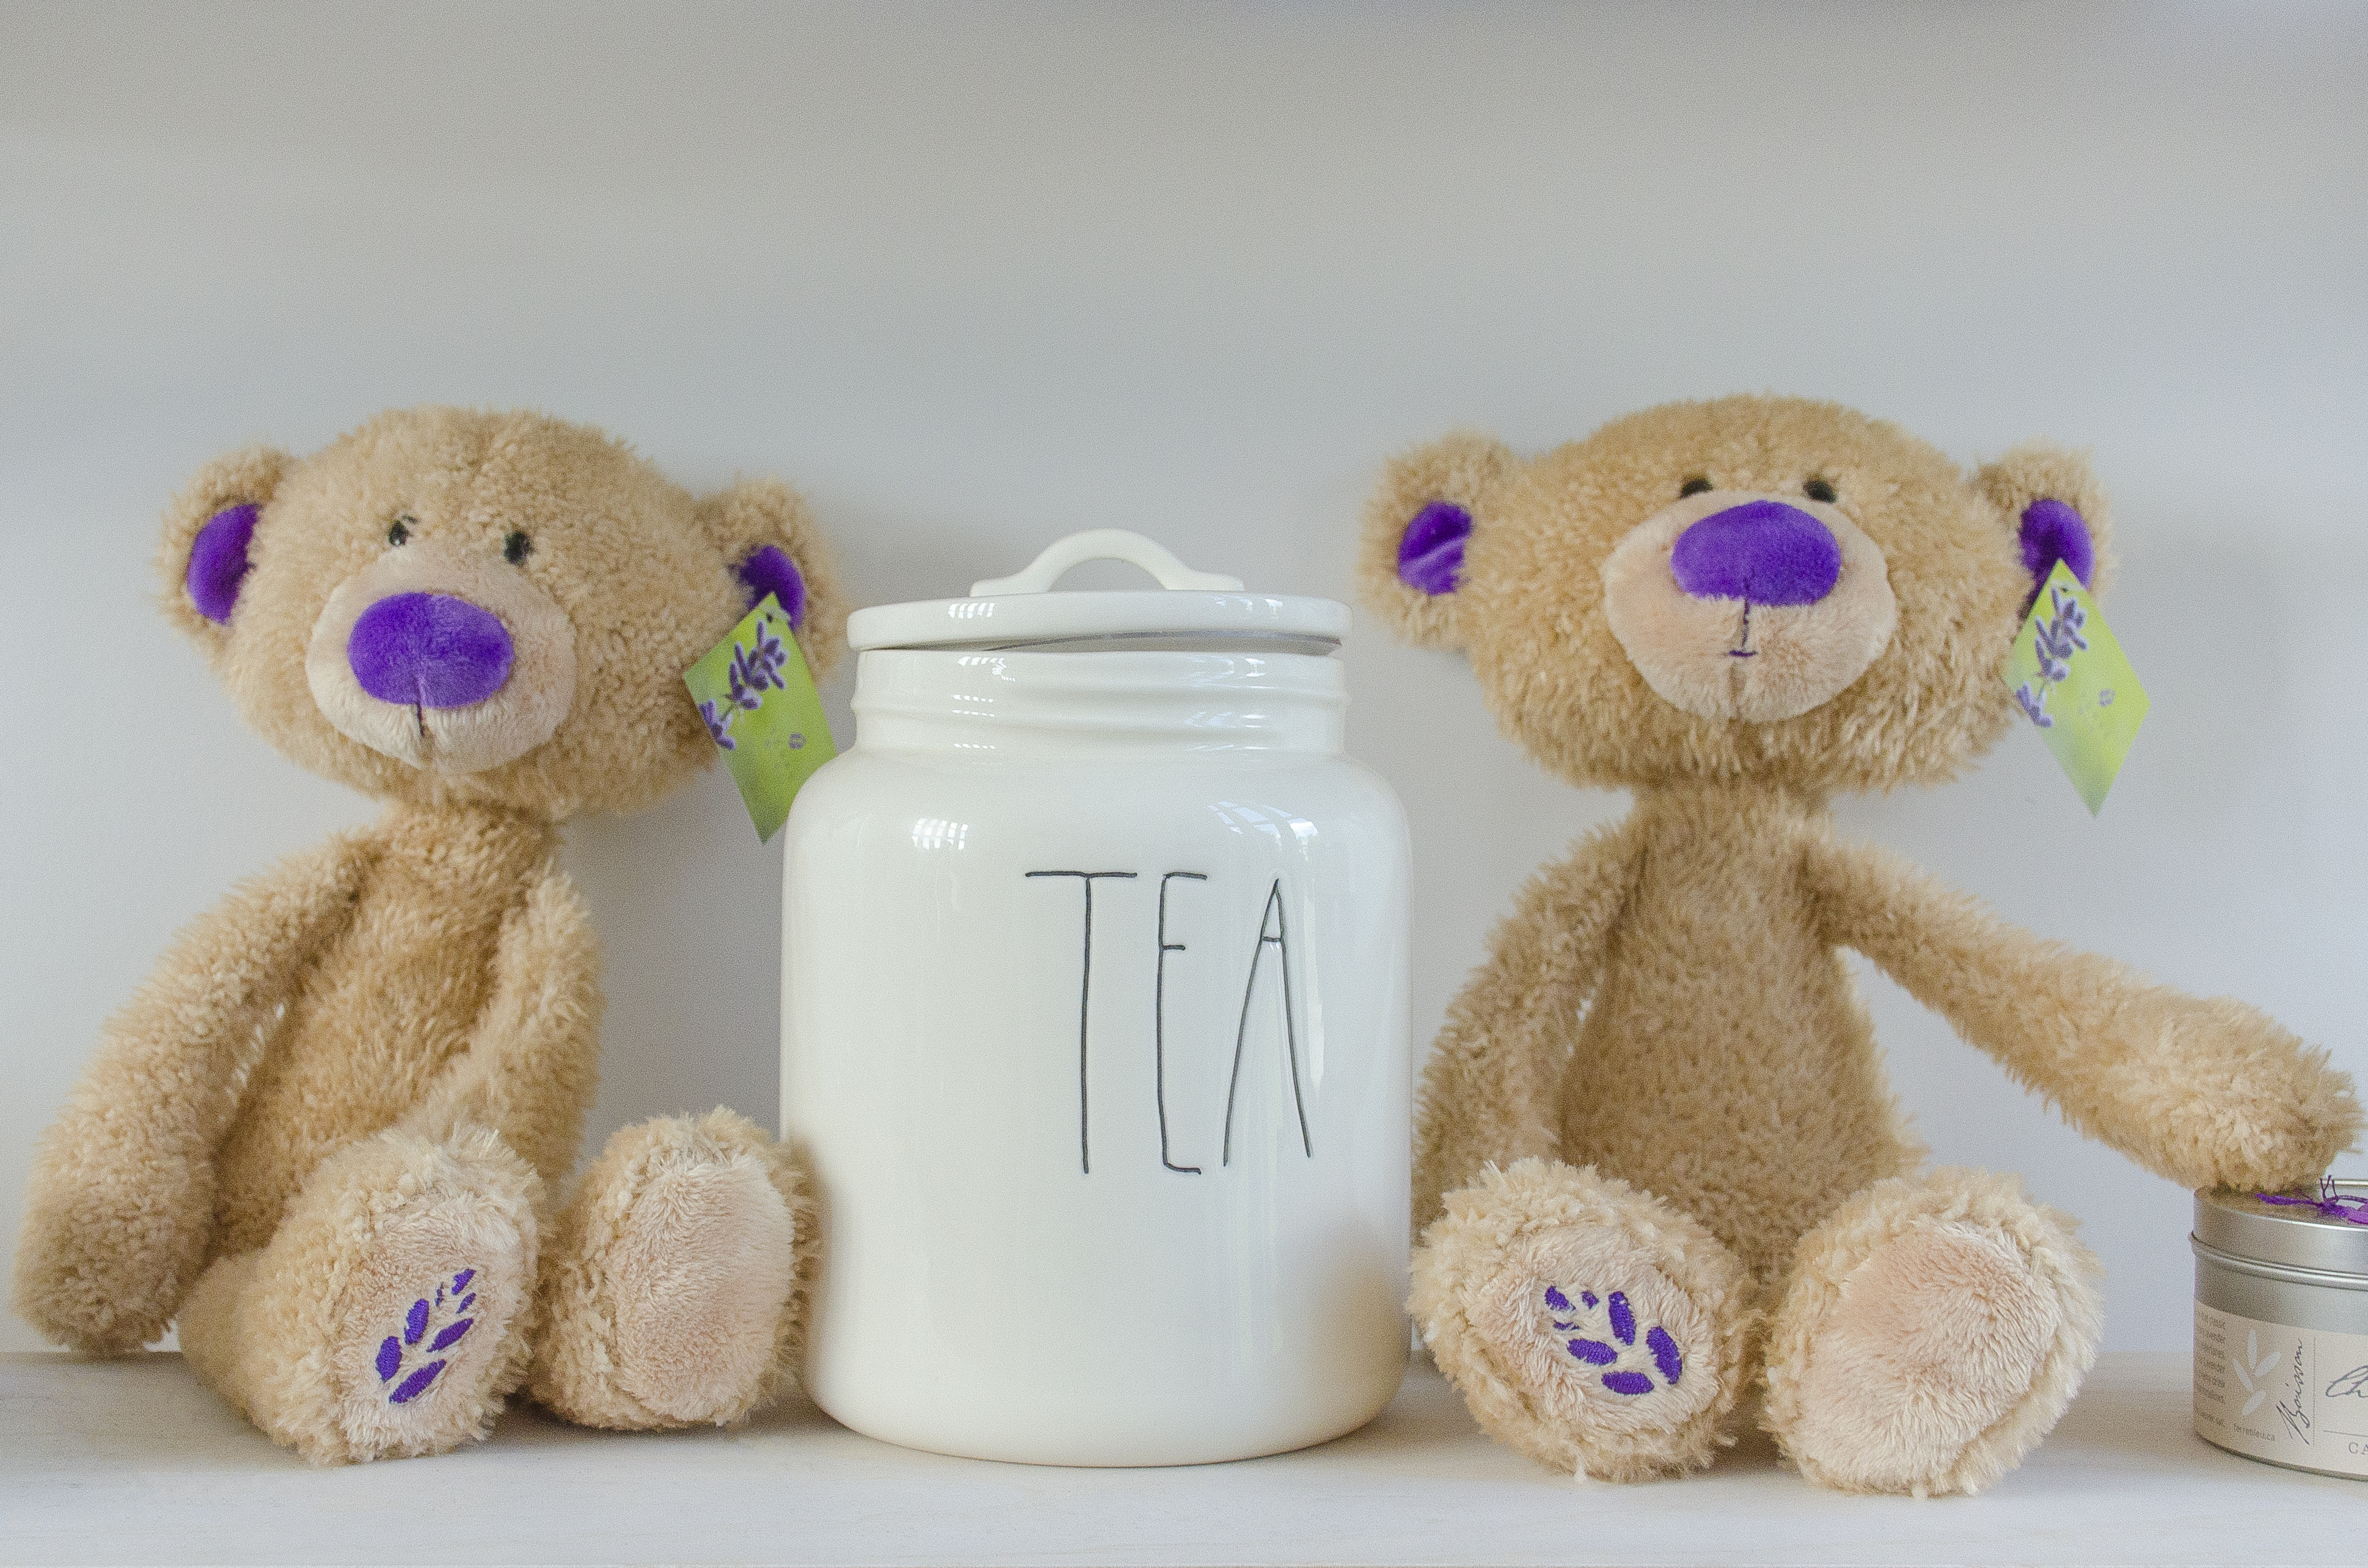
tea, shop, pink, toy, material, teddy bear, product, textile, plush, plush toys, stuffed toy